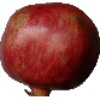
Label: Pomegranate 1